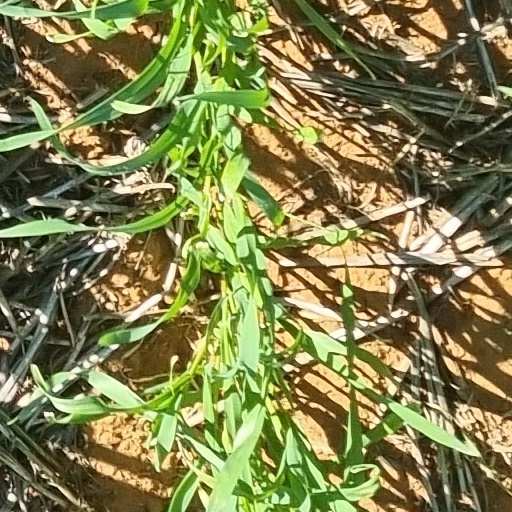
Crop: wheat